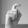
ASL letter: X